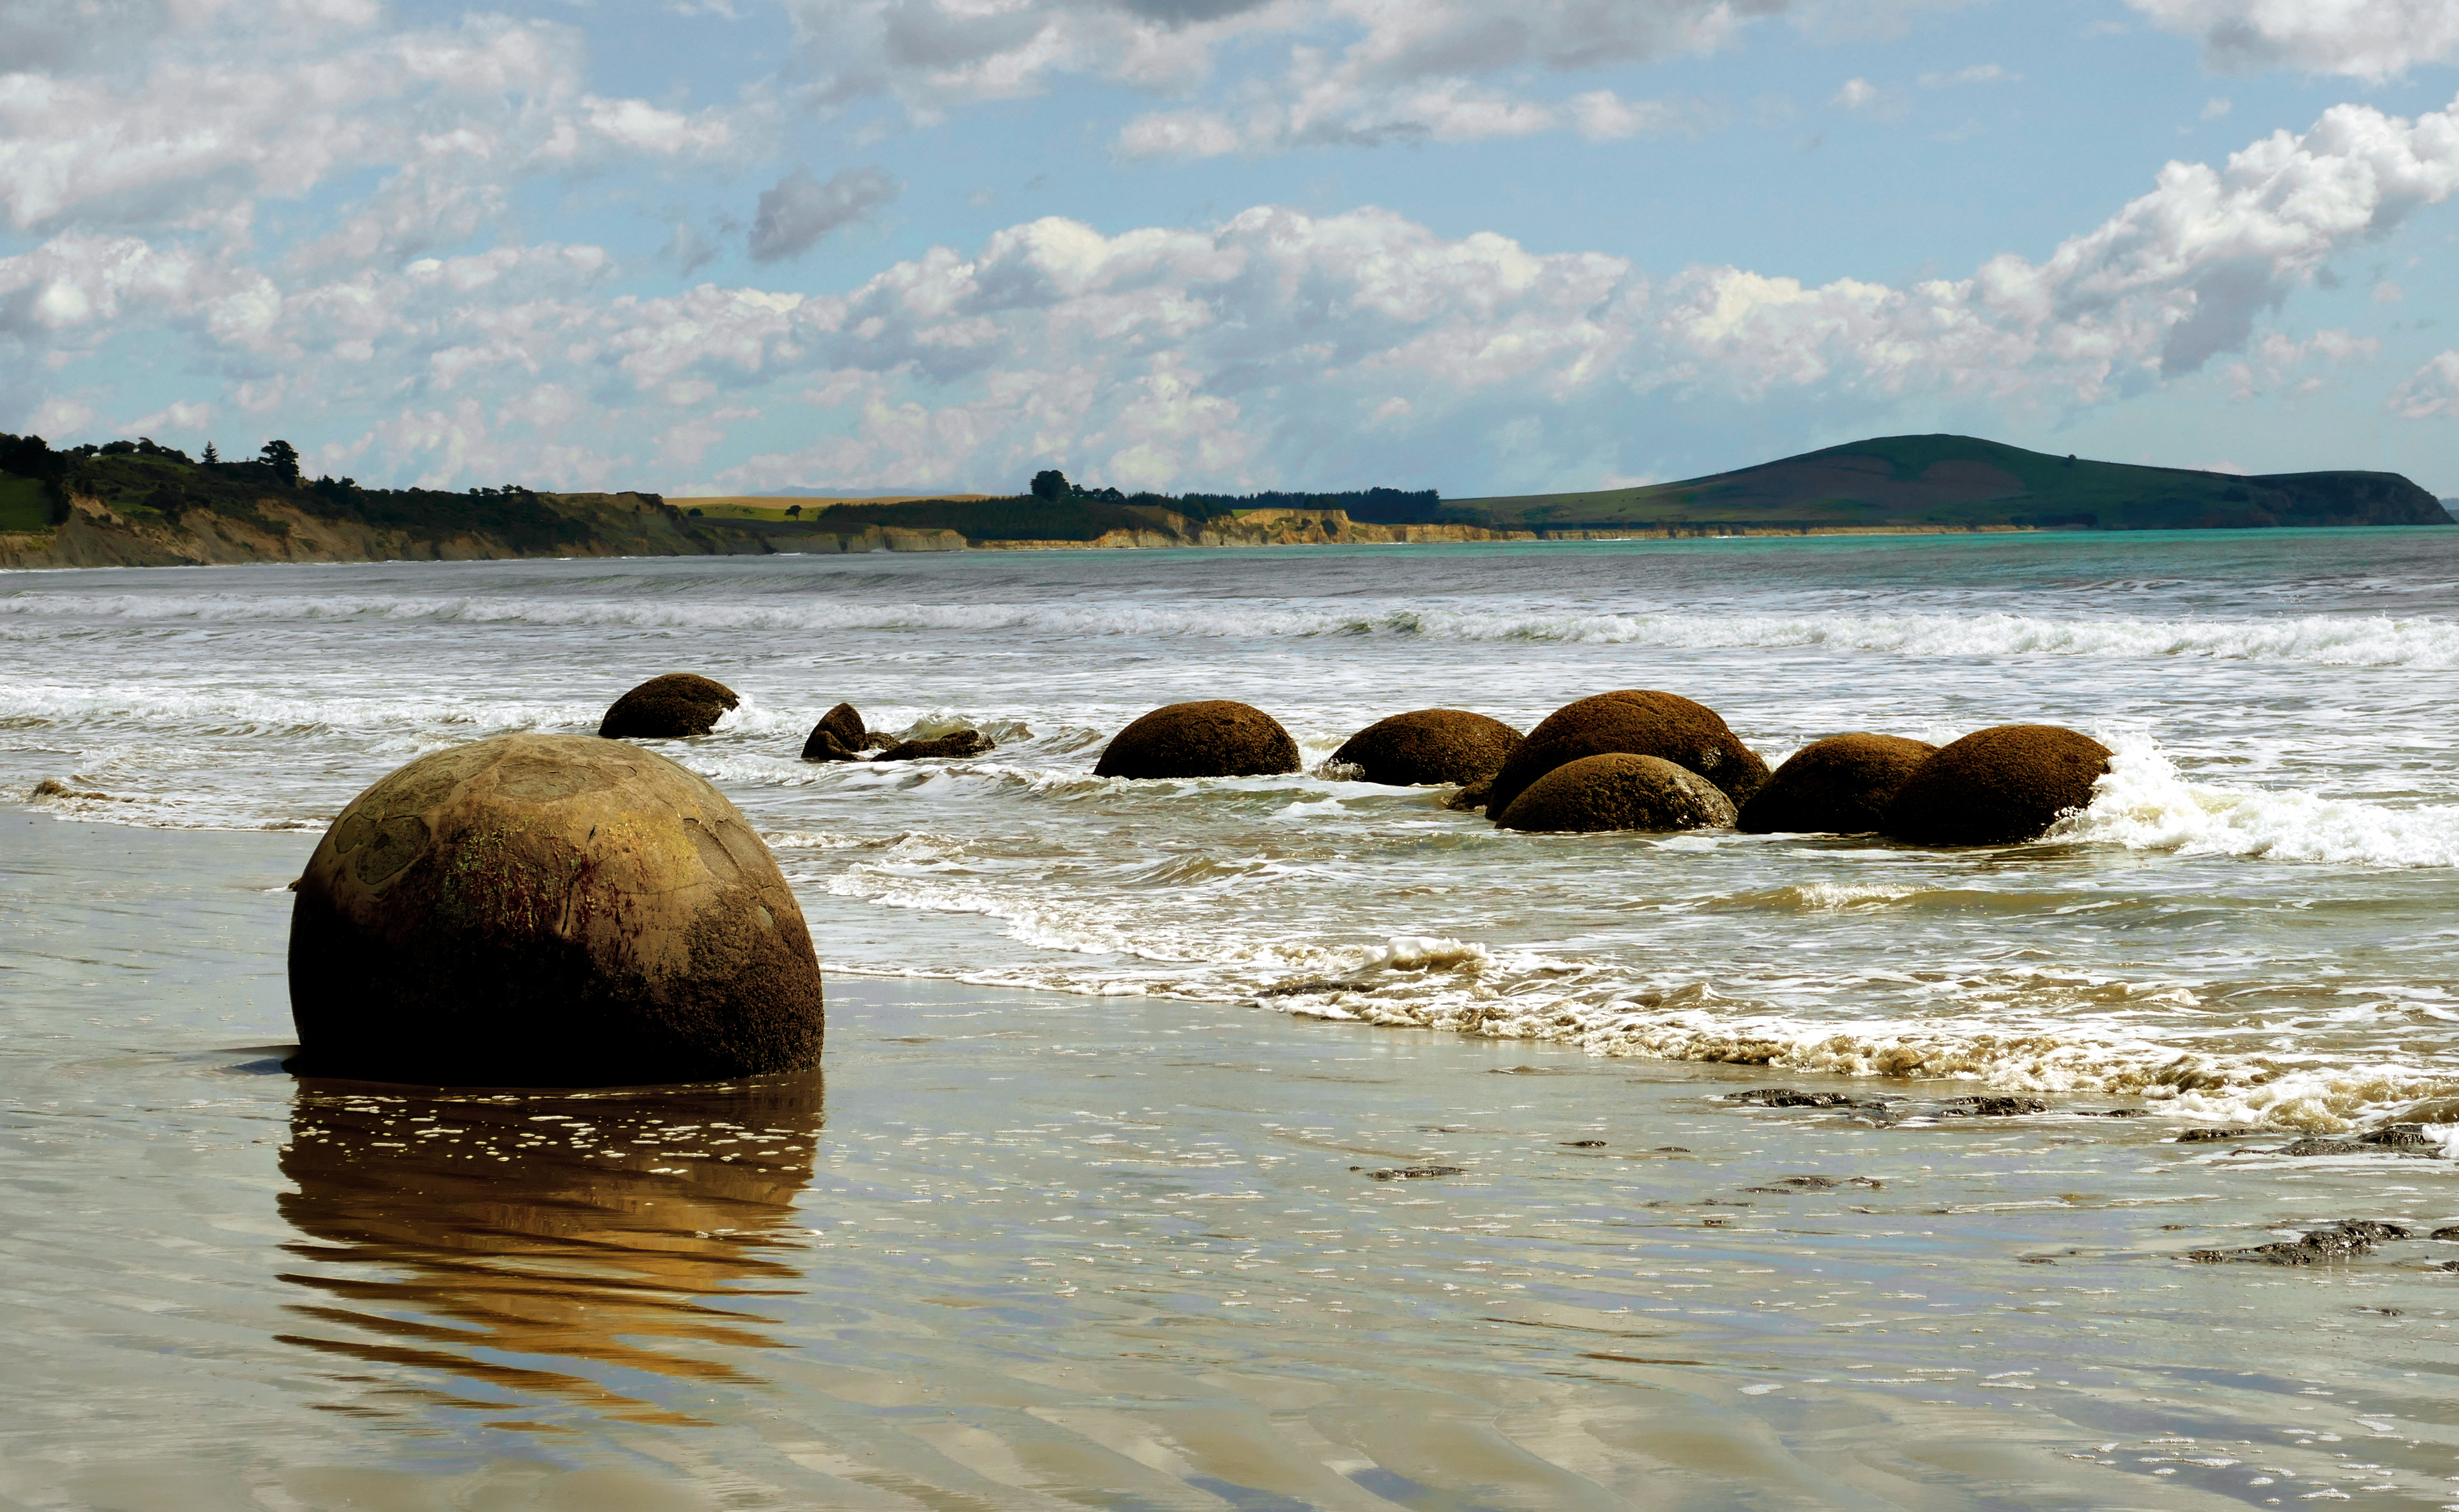
beach, sea, coast, water, sand, rock, ocean, shore, wave, river, bay, material, body of water, lumixfz1000, otago, themoerakibouldersnz, wind wave